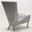
Label: chair